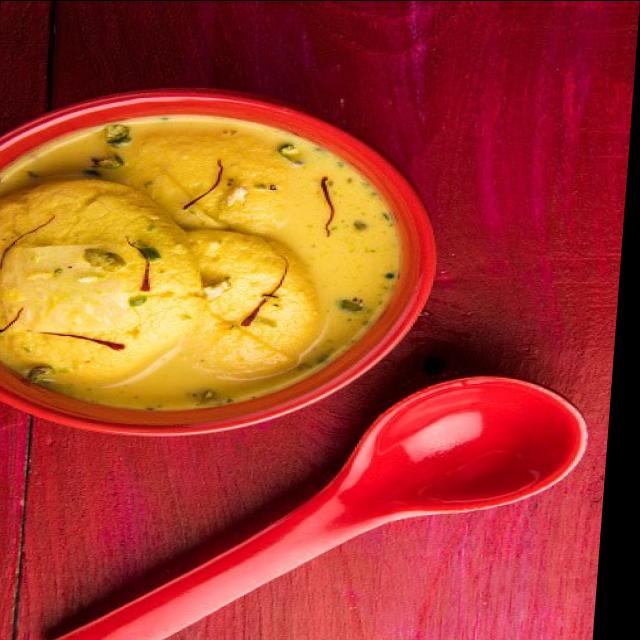
Dish: ras_malai